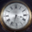
Label: clock